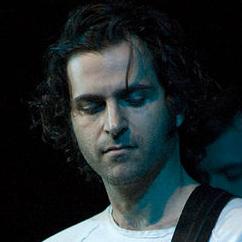
Age: 37